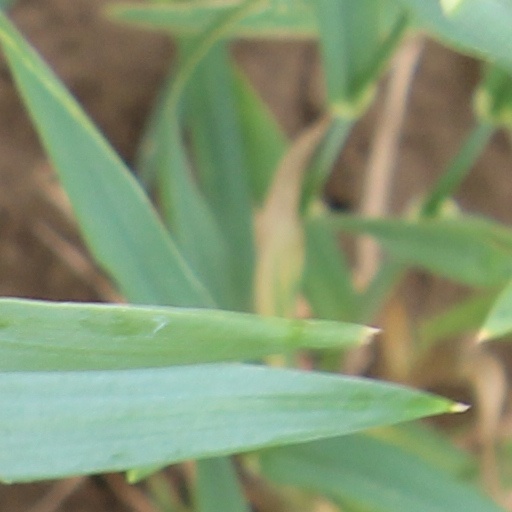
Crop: wheat